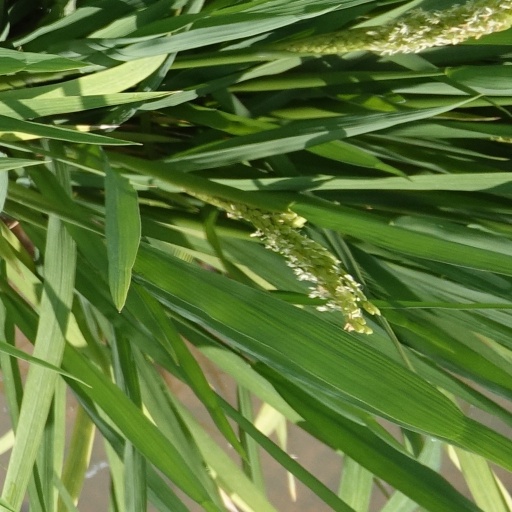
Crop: rice